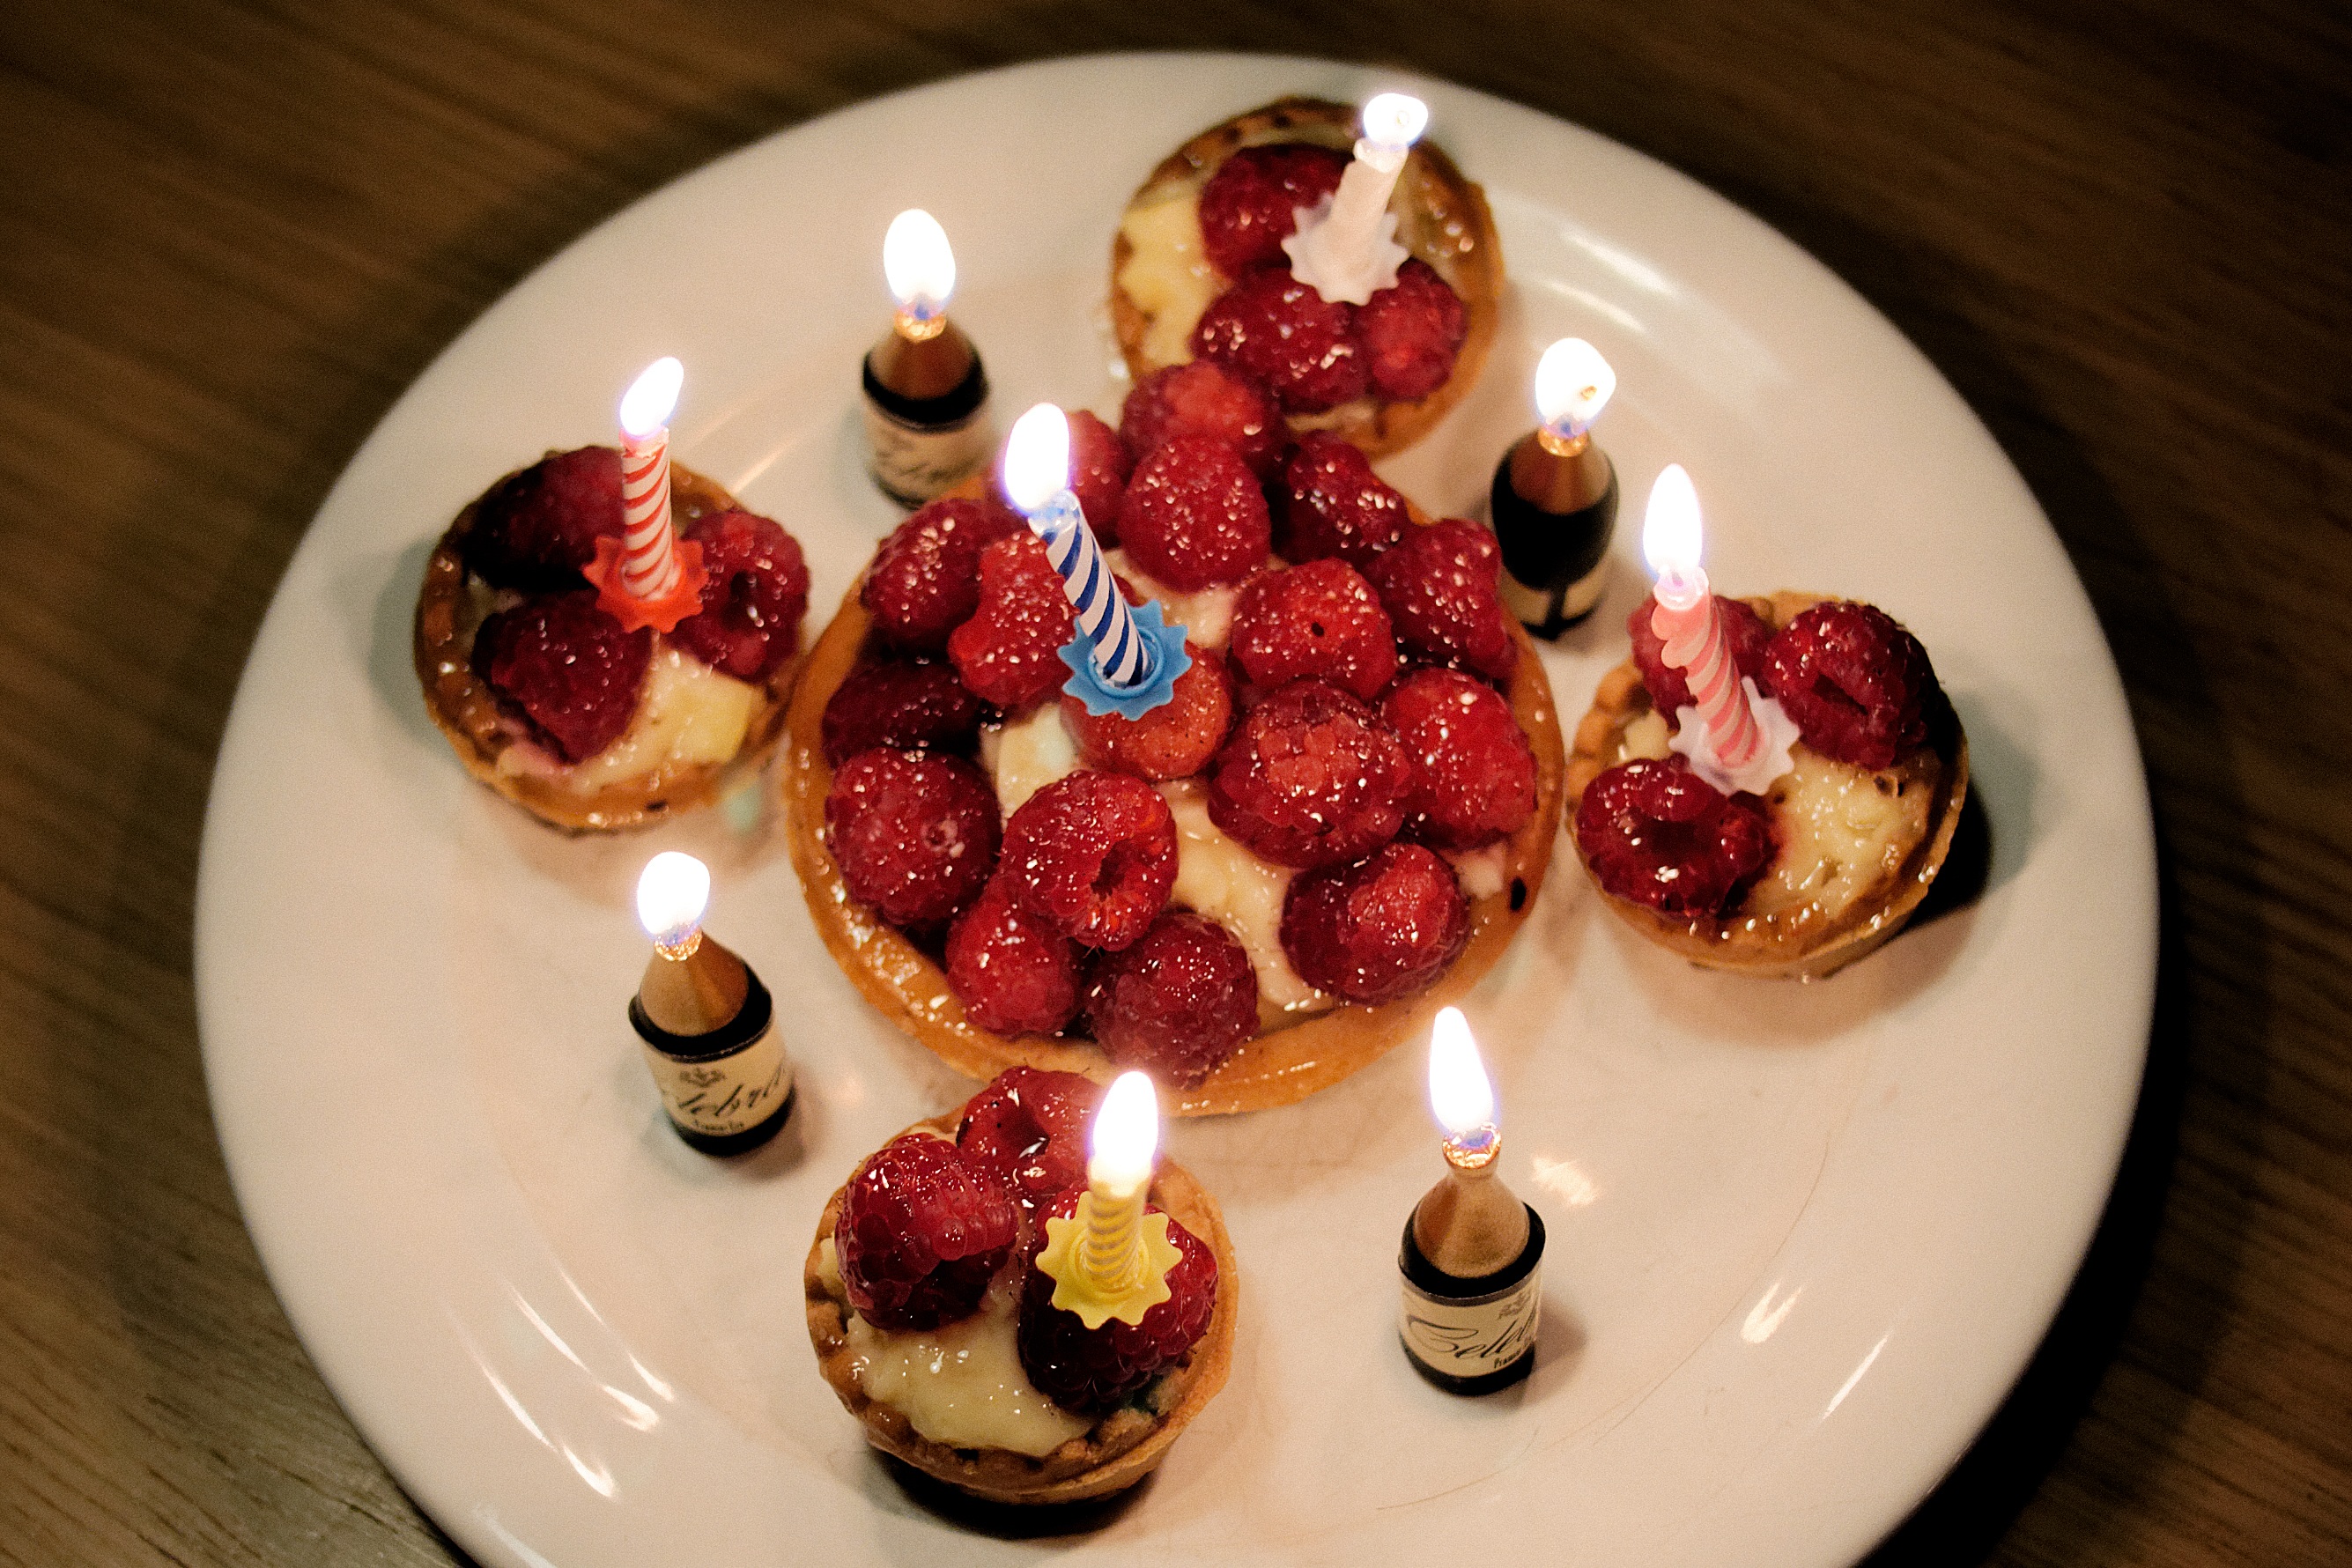
plant, raspberry, fruit, berry, dish, meal, food, produce, breakfast, dessert, dairy product, strawberry, birthday cake, soul, sweetness, benefit from, flavor, joy of life, pavlova